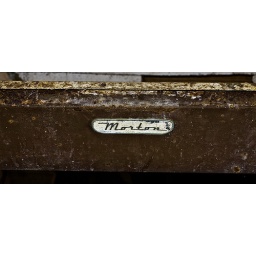
Morton sink in the kitchen of the Williams House.